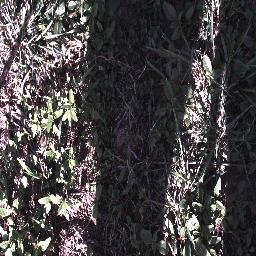
Label: negative